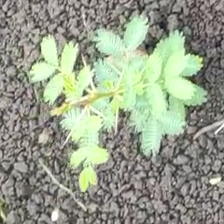
Weed species: Dwarf_cassia_(Chamaecrista pumila)